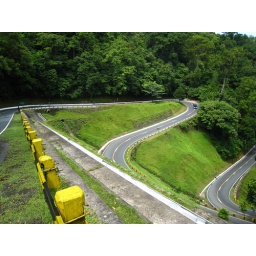
Zig-zag road in the forest